Auto-da-fé

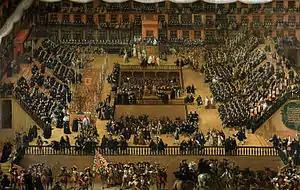
1683 painting by Francisco Rizi depicting the "auto de fé" held in Plaza Mayor, Madrid, in 1680

The "auto de fé" was a major aspect of the tribunals and the final step in the Inquisition process. It involved a Catholic Mass, prayer, a public procession of those found guilty, and a reading of their sentences.